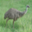
Label: bird